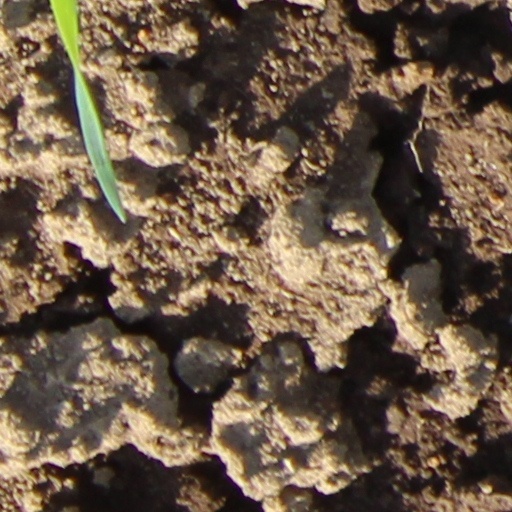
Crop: wheat